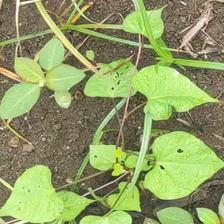
Weed species: Obscure_morning _glory(Ipomoea obscura)